Basopenia

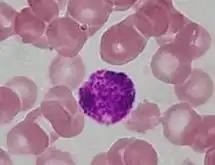
A peripheral blood basophil stained with a Romanovsky stain.

Basopenia (or basocytopenia) is a form of agranulocytosis associated with a deficiency of basophils. It has been proposed as an indicator of ovulation. It is difficult to detect without flow cytometry, because normal levels are so low. It can be defined as less than 0.01 billion / L. Basopenia has been observed in a number of conditions, including after the administration of corticosteroids and in disease states such as chronic urticaria and lupus.